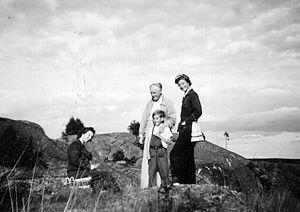
Ragnvald Blix, né à Oslo le 12 septembre 1882 et mort le 2 mai 1958 est un illustrateur norvégien, notamment retenu pour ses dessins anti-nazis.